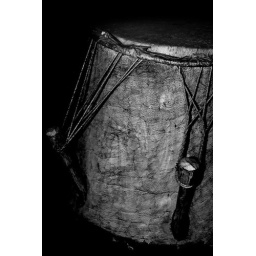
A drum in the cape coast castle